Cathedral of Saint Vincent de Paul

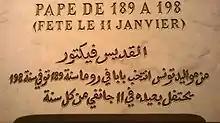
Bilingual plaque in the Cathedral of Saint Vincent de Paul, Tunis, commemorating Pope Victor I (r. AD 189–199), who was from Africa Proconsularis and, thus, possibly from modern Tunisia.

The Cathedral of St. Vincent de Paul is a Roman Catholic church located in Tunis, Tunisia. The cathedral is dedicated to Saint Vincent de Paul, patron saint of charity. It is the episcopal see of the Archdiocese of Tunis and is situated at Place de l'Indépendence in Ville Nouvelle, a crossroads between Avenue Habib Bourguiba and Avenue de France, opposite the French embassy.